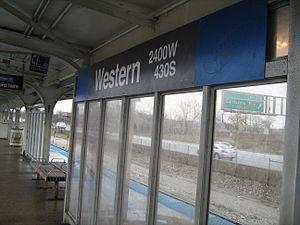
Station Western sur la Congress Line
Western est une station de la ligne bleue du métro de Chicago située sur la Congress Branch dans la médiane de l’autoroute Eisenhower à l'ouest du Loop. La station se trouve dans le quartier de Near West Side.